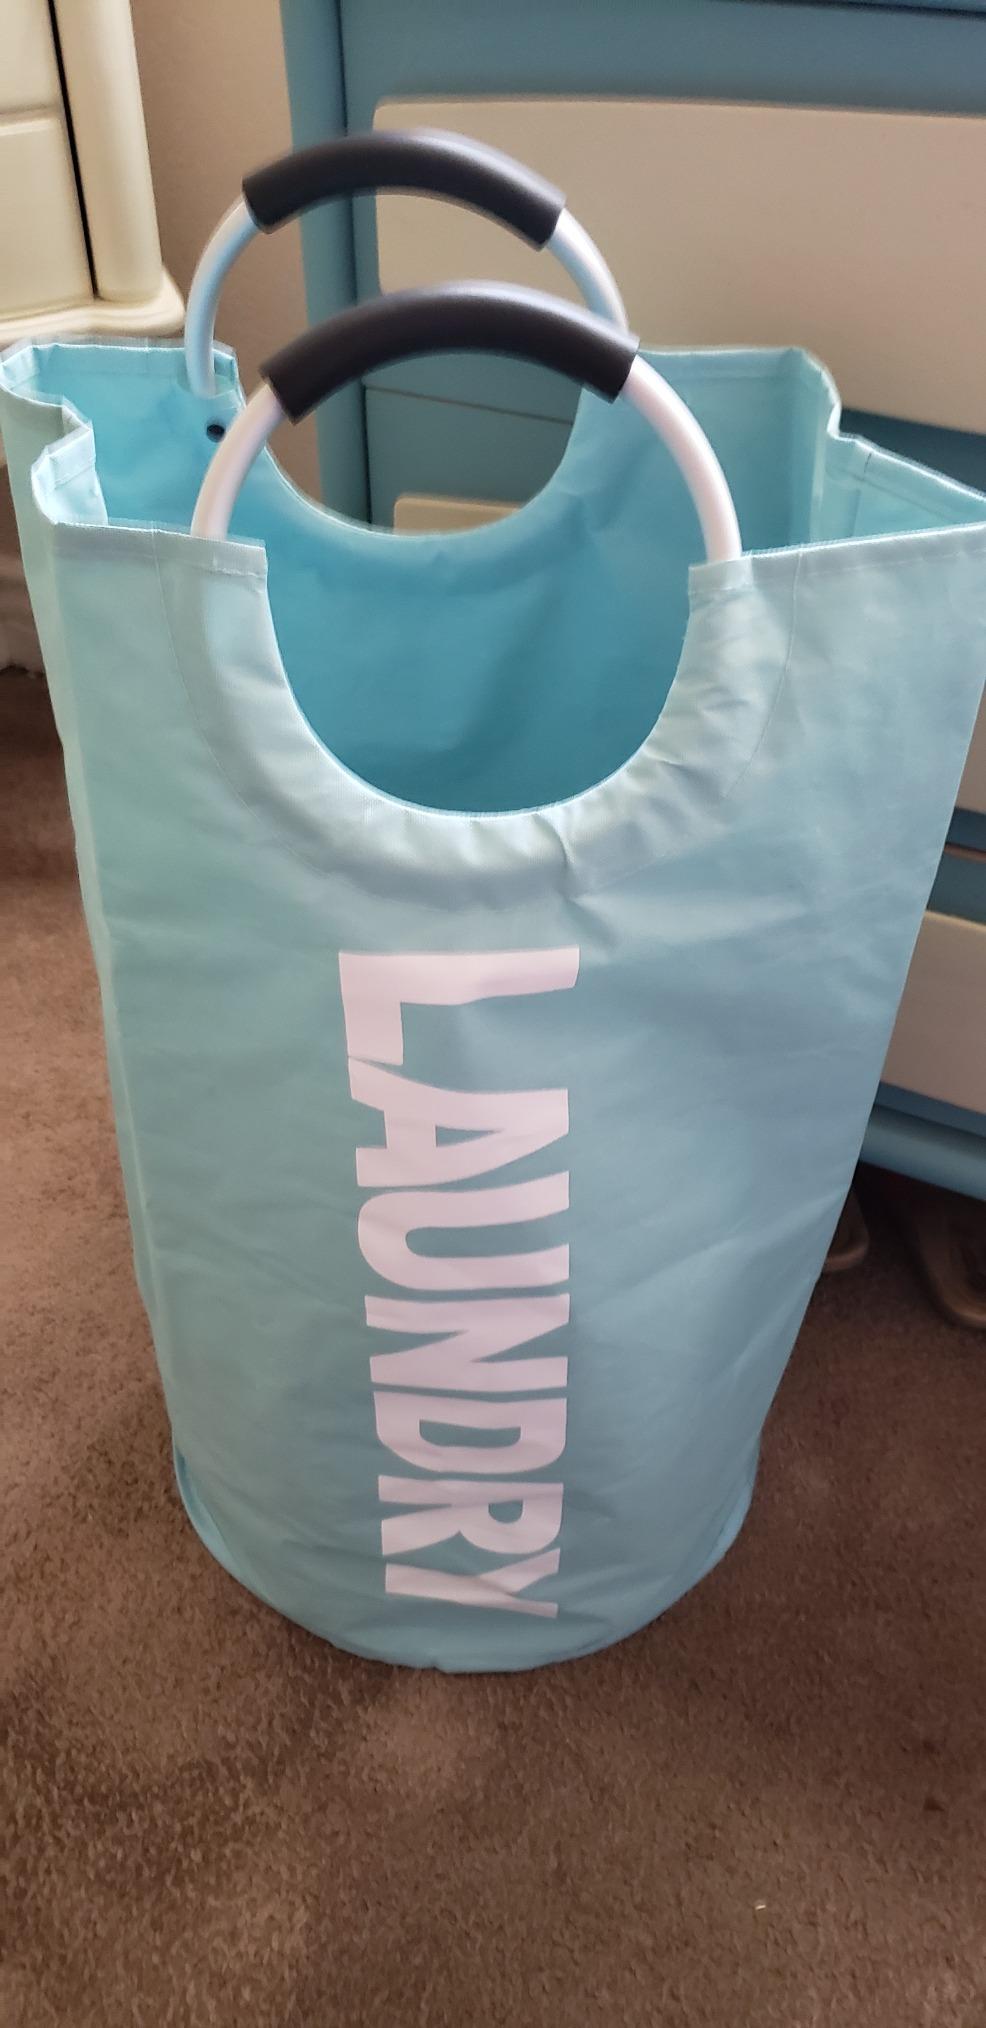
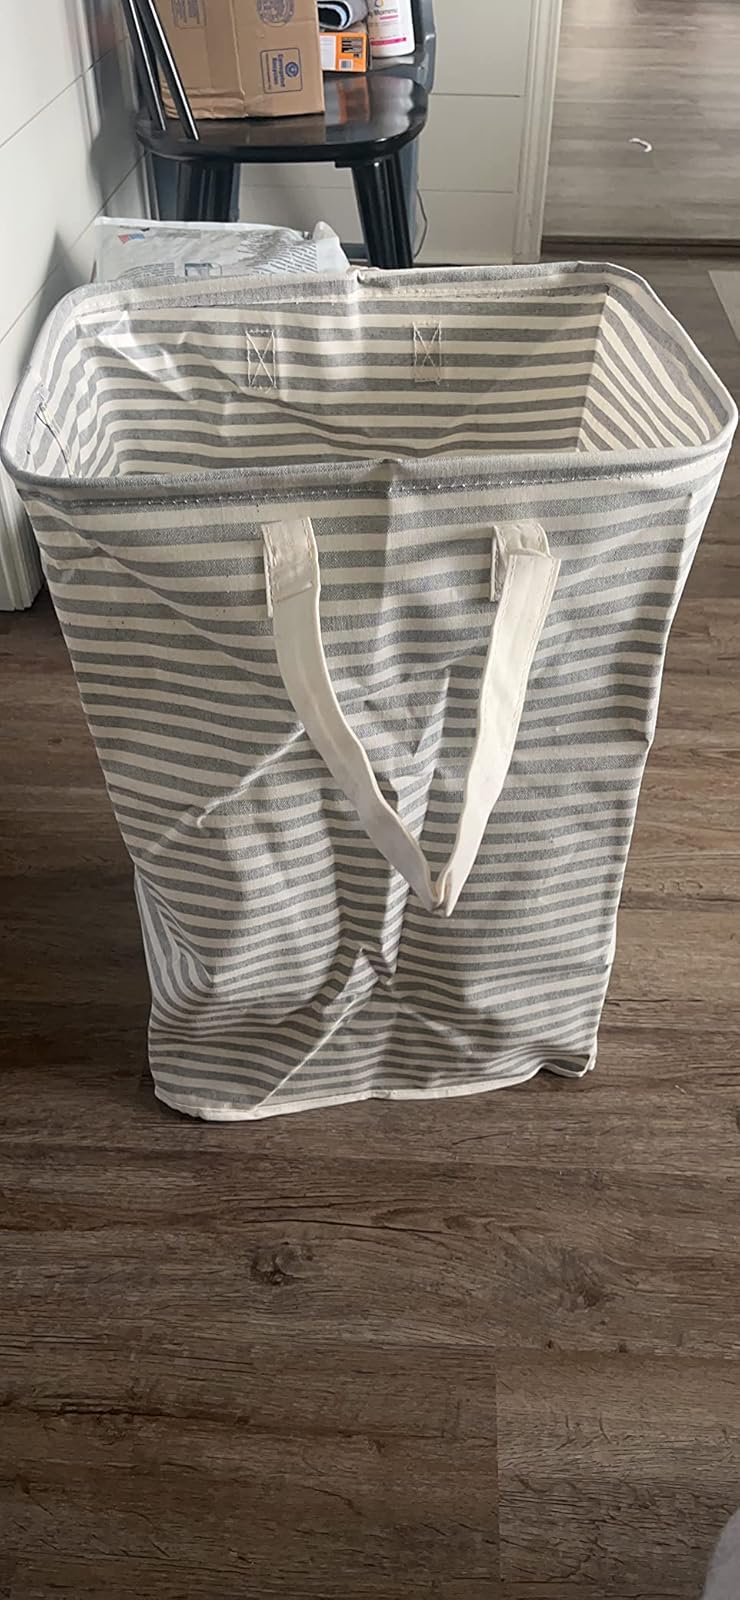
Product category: items_hamper
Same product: no